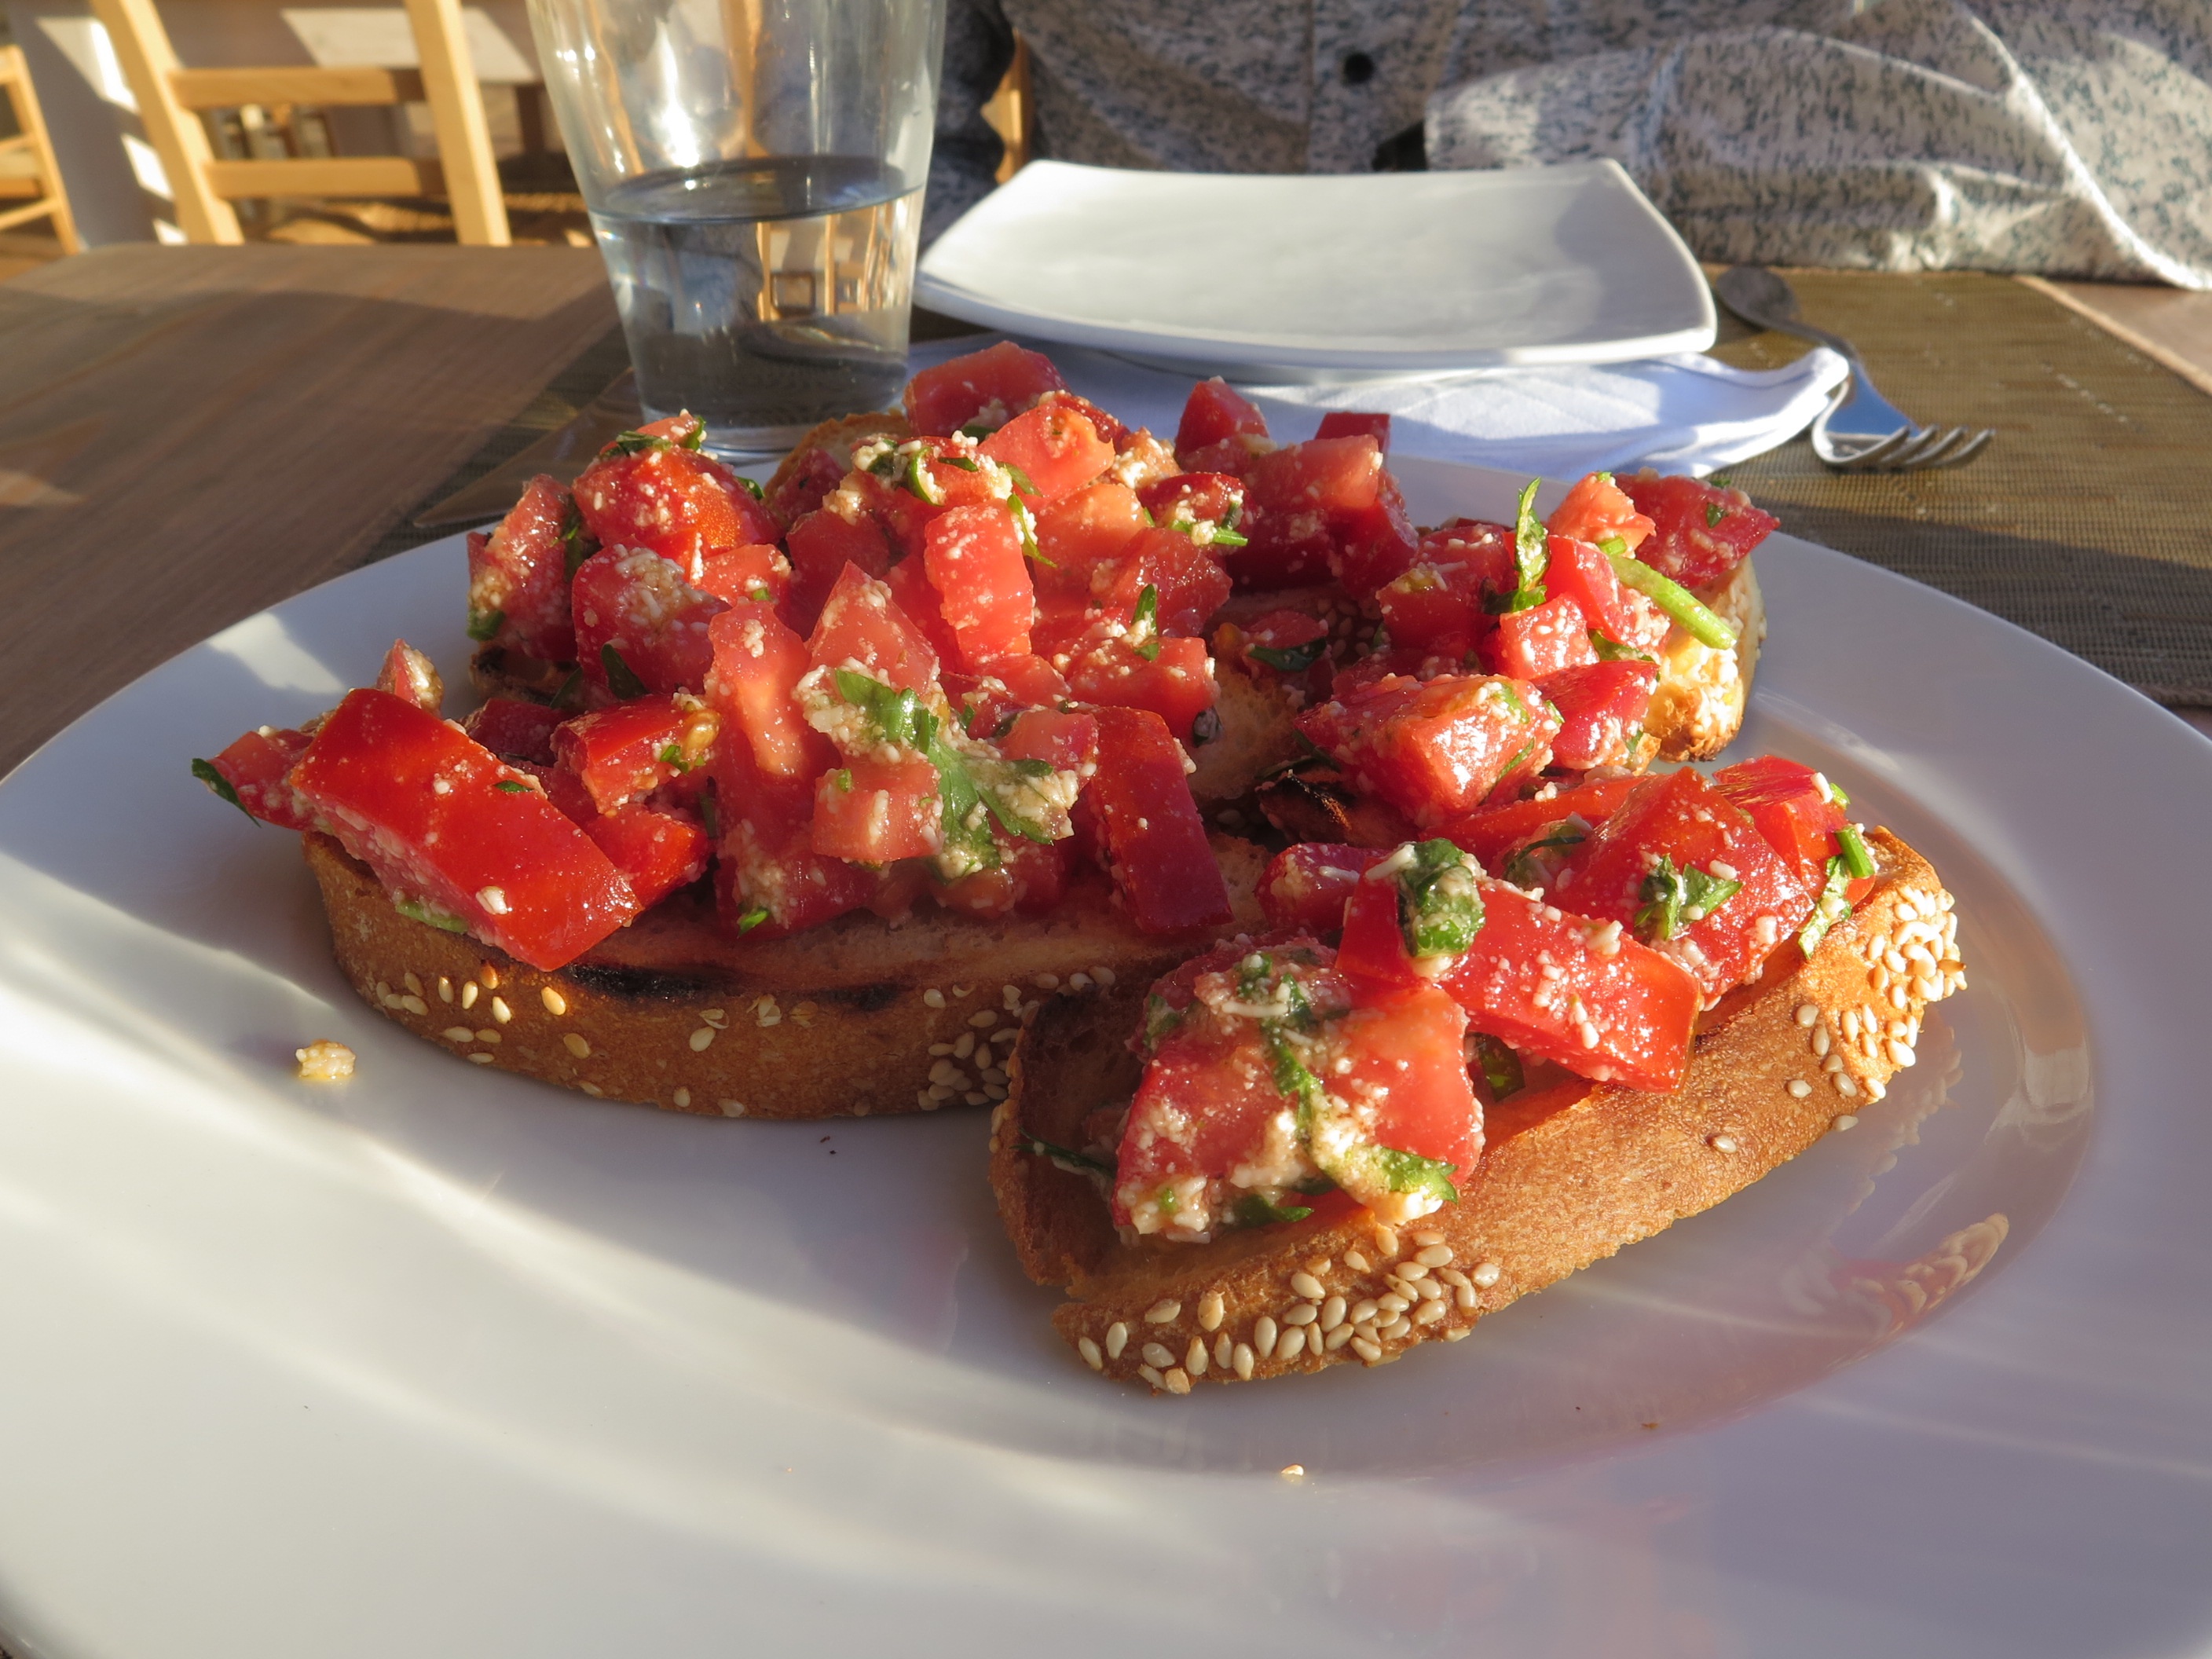
dish, meal, food, produce, vegetable, breakfast, cuisine, tomato, bruschetta, hors d oeuvre